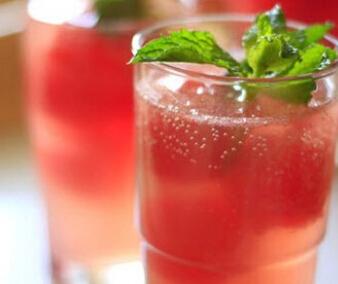
Label: trash